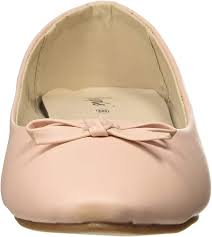
Label: Ballet Flat